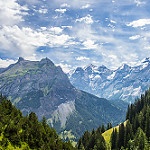
Scene: Outdoor